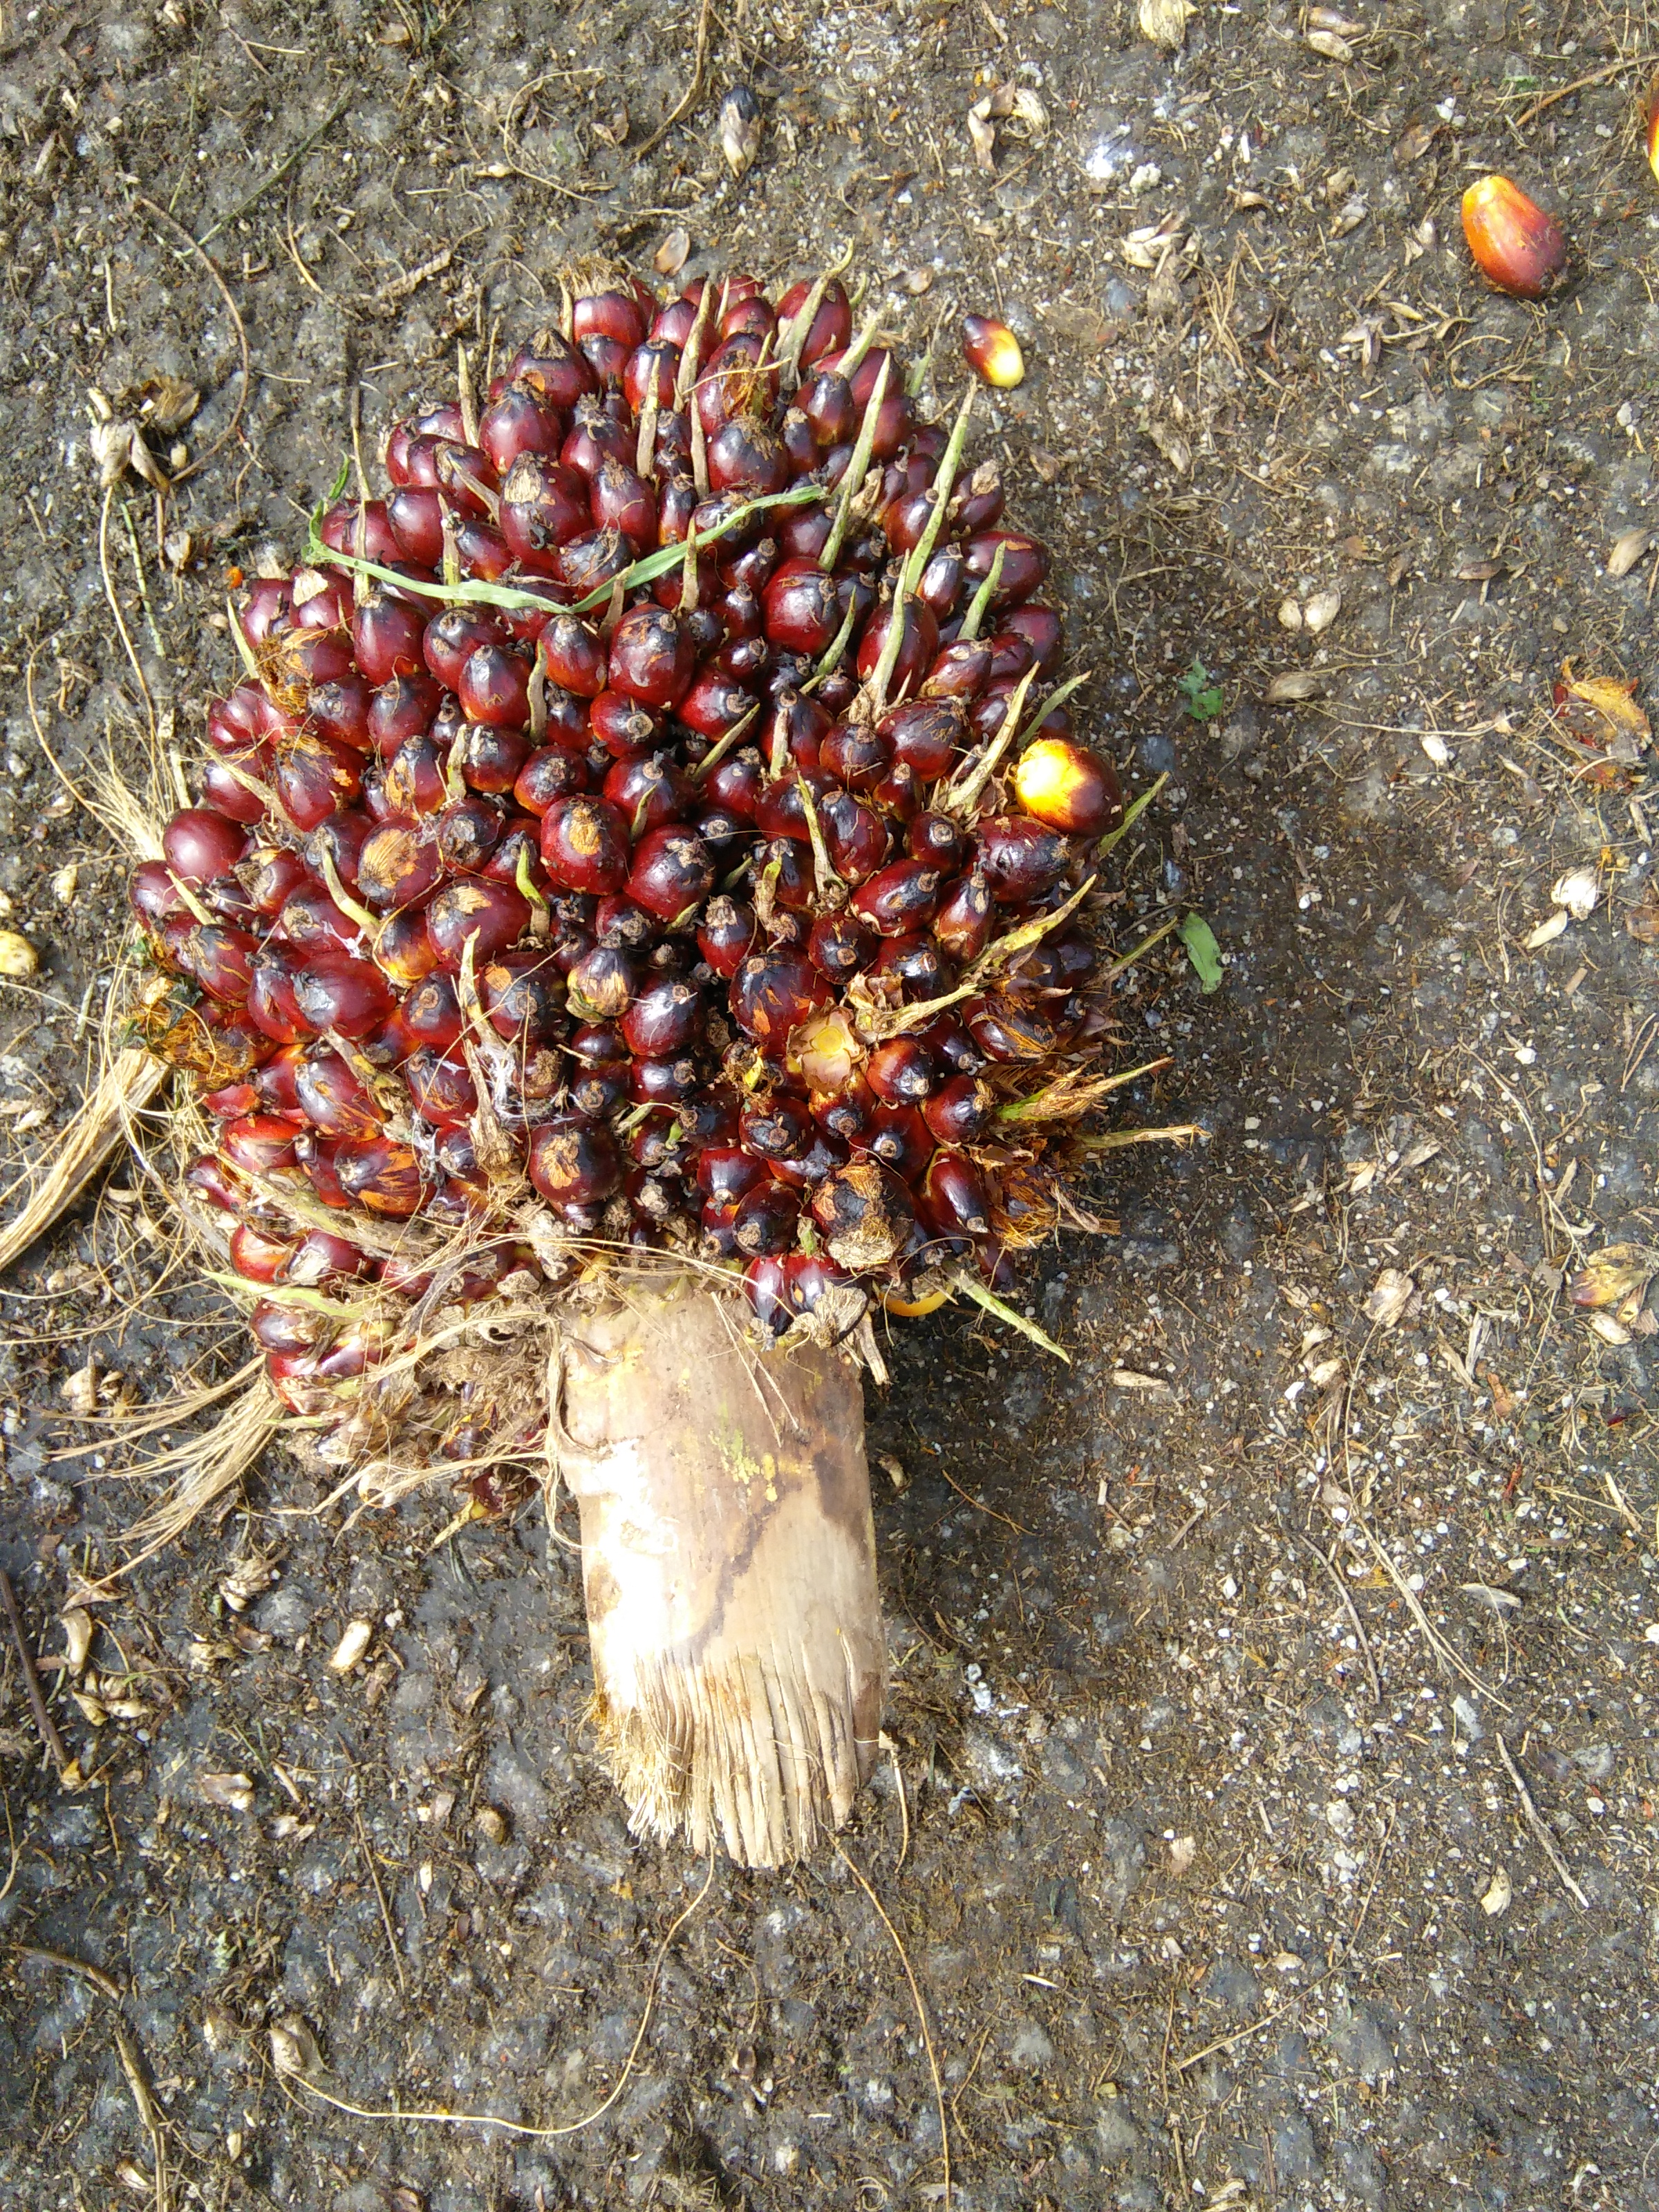
Ripeness: Ripe